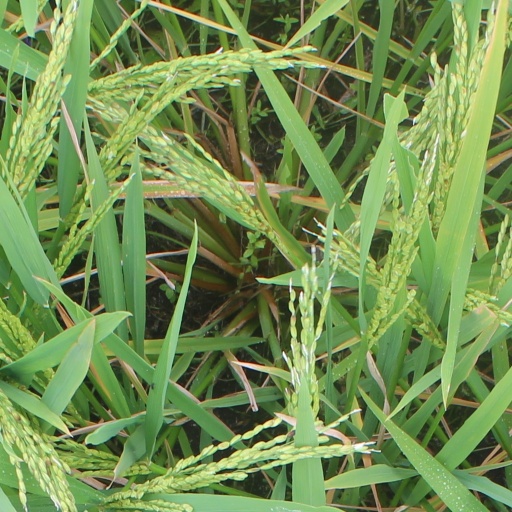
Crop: rice